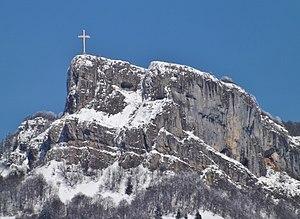
Vue depuis Chambéry (Savoie) de la montagne du Nivolet et de la Croix du Nivolet (1 547 mètres d'altitude), sous la neige.
Le Nivolet est une montagne du massif des Bauges qui domine Chambéry, dans le département de la Savoie.